Spiritual Warfare (video game)

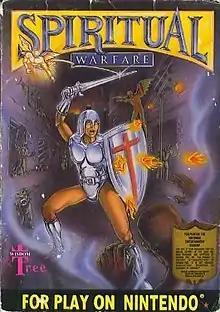

Spiritual Warfare is a 1992 Christian video game developed by Wisdom Tree for the Nintendo Entertainment System, it was later ported to MS-DOS, Game Boy, and Sega Genesis, and re-released as a part of the Spiritual Warfare & Wisdom Tree Collection in 2017 on Steam for Microsoft Windows, Mac OS X, and Linux. The game was not officially licensed by Nintendo for the NES, so it was mostly sold in Christian bookstores instead of traditional video game retailers.